Skindergade 36

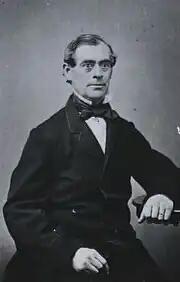
Gothilf Frederik Ferdinand Tesch

On 21 December 1720, Lehn's former property was acquired by "kommerceråd" Jørgen Sohl. He was married to Ingeborg Johanne Brunstorff. He remained the owner of the building until 20 October 1728. The property was listed in the new cadastre of 1756 as No. 7 in Klædebo Quarter, owned by wine seller ("vintapper") Jacob Rohde. His property was separated from No. 8 by the northern end of Skouboegade sonce the street continued all the way to Dyrkøb at that time.